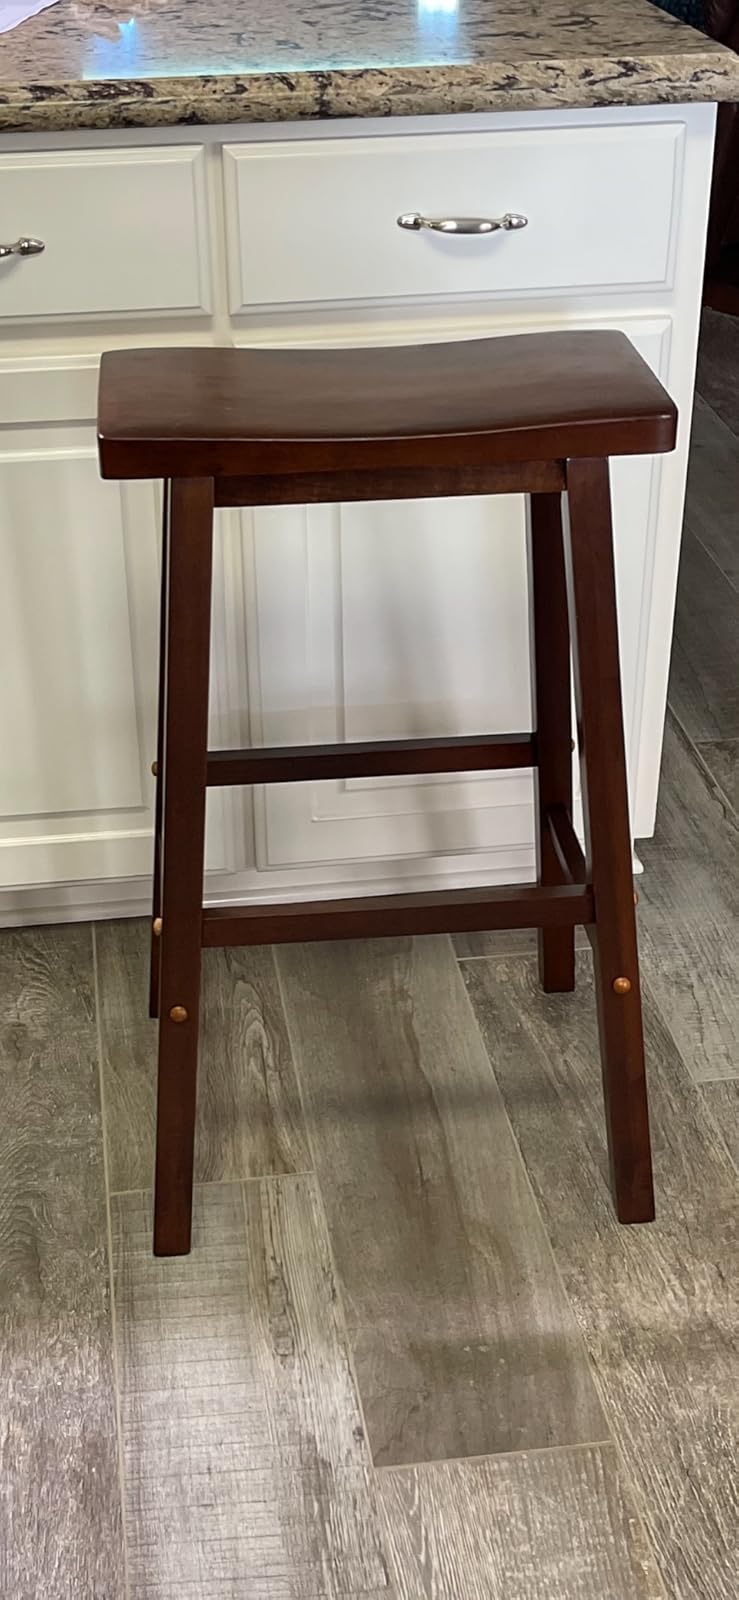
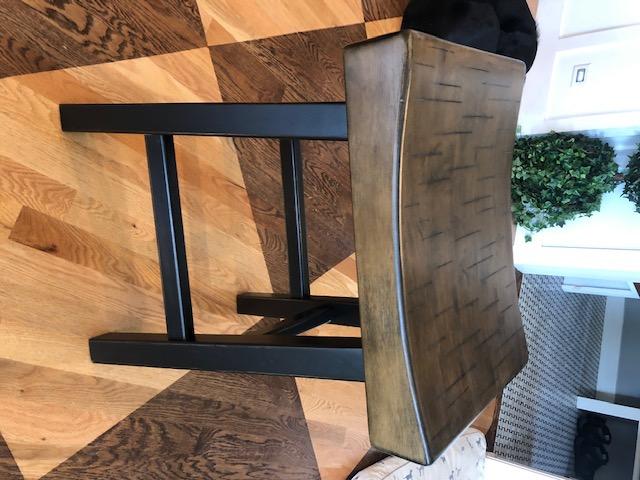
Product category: stool
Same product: no